Manga outside Japan

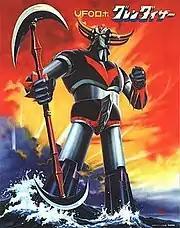
Possibly the first "anime" introduced into France: "UFO Robot Grendizer" (1978), an introduction to "manga" culture. The opening theme, by Saban, became an instant hit.

Producer Jean Chalopin contacted some Japanese studios, such as Toei (who did "Grendizer"); and Tokyo Movie Shinsha, Studio Pierrot and Studio Junio produced French-Japanese series. Even though made completely in Japan by character-designers such as Shingo Araki, the first Chalopin production of this type, "Ulysses 31" took thematic inspiration from the Greek "Odyssey" and graphic influence from Stanley Kubrick's "". "Ulysses 31" went on sale in 1981, other shows produced by DiC Entertainment followed in 1982, "Jayce and the Wheeled Warriors", "Mysterious Cities of Gold", later "M.A.S.K.", etc. Such series were popular enough to allow the introduction of licensed products such as tee shirts, toys, stickers, mustard glass, mugs or "keshi". Also followed a wave of "anime" adaptations of European tales by Studio Pierrot and mostly by the Nippon Animation studio, "e.g." Johanna Spyri's "Heidi, Girl of the Alps" (1974), Waldemar Bonsels's "Maya the Honey Bee" (1975), Hector Malot's "" (1977), Cécile Aubry's "Belle and Sebastian" (1980), or Jules Verne's "Around the World with Willy Fog" (1983), notable adaptation of American works were Mark Twain's "Adventures of Tom Sawyer" (1980) and Alexander Key's "Future Boy Conan". Interesting cases are Alexandre Dumas, père's "The Three Musketeers" adapted to "Dogtanian and the Three Muskehounds" (1981) and Sir Arthur Conan Doyle's Sherlock Holmes become "Sherlock Hound" (1984), both turned human characters into anthropomorph animals.